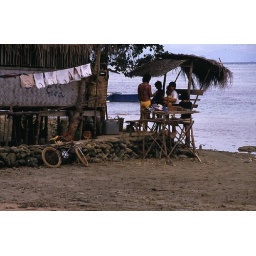
A house at the beach near Puerto Princesa on Palawan